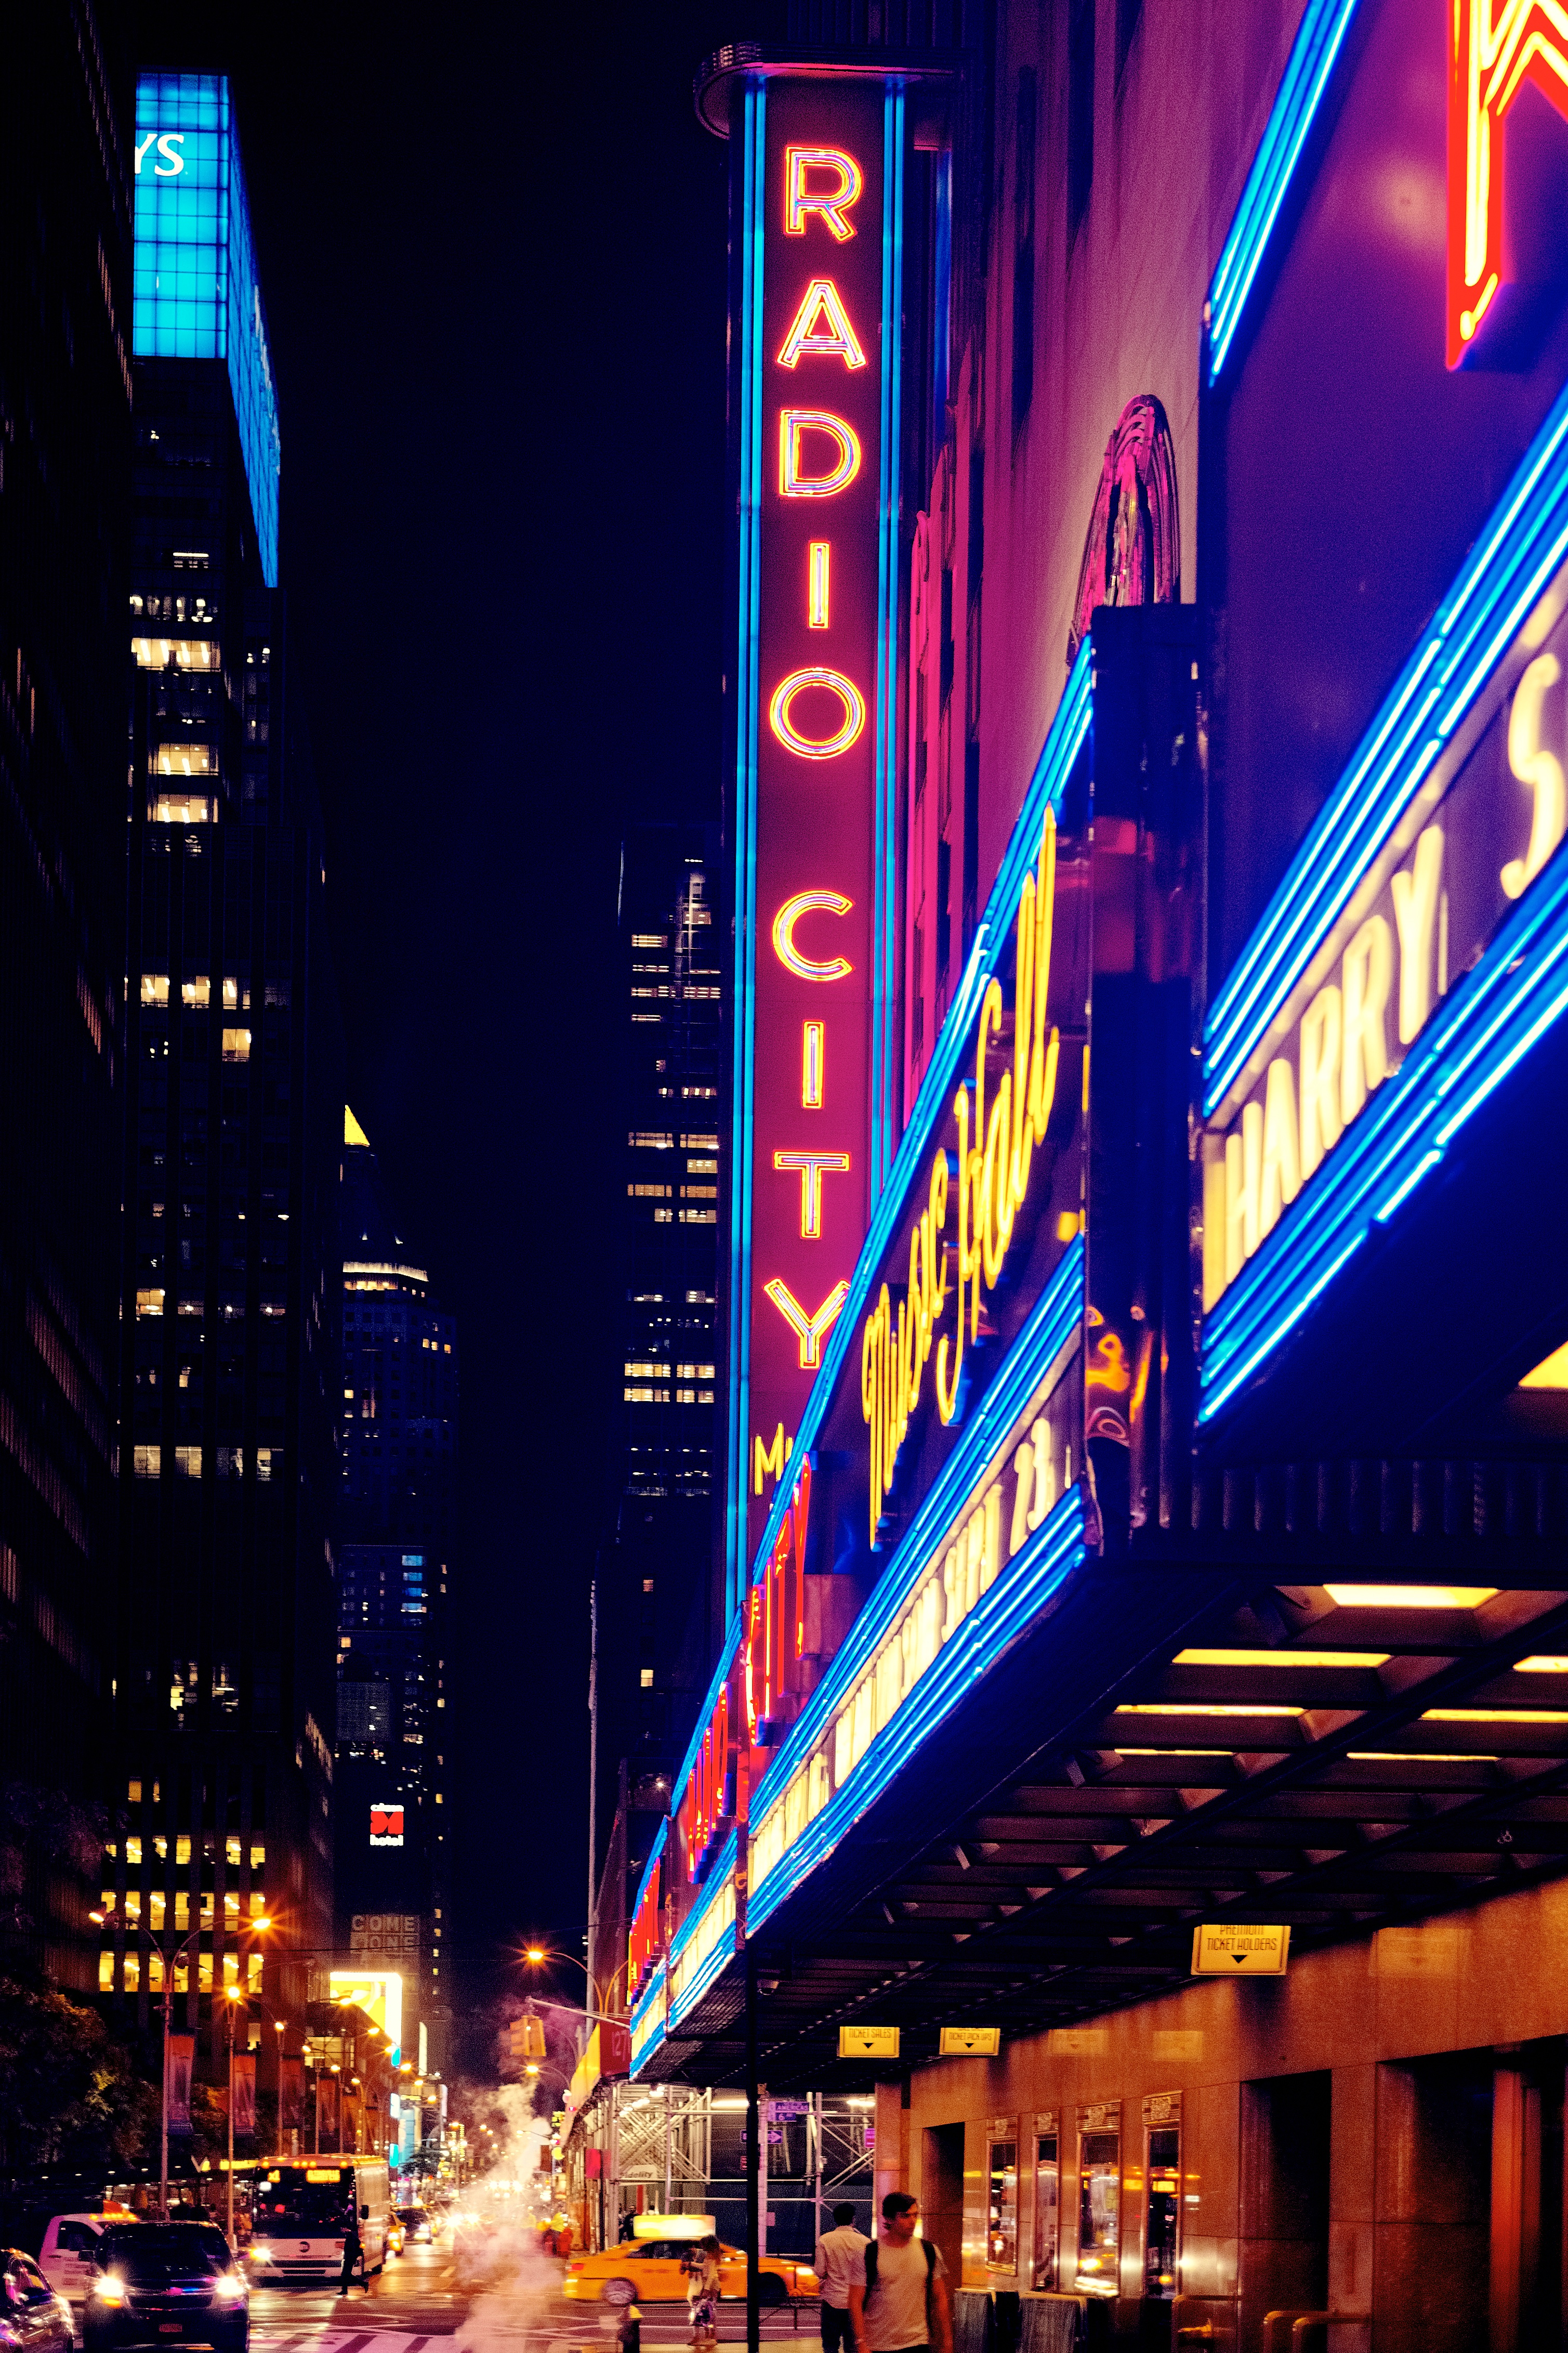
light, night, city, cityscape, downtown, evening, neon sign, metropolis